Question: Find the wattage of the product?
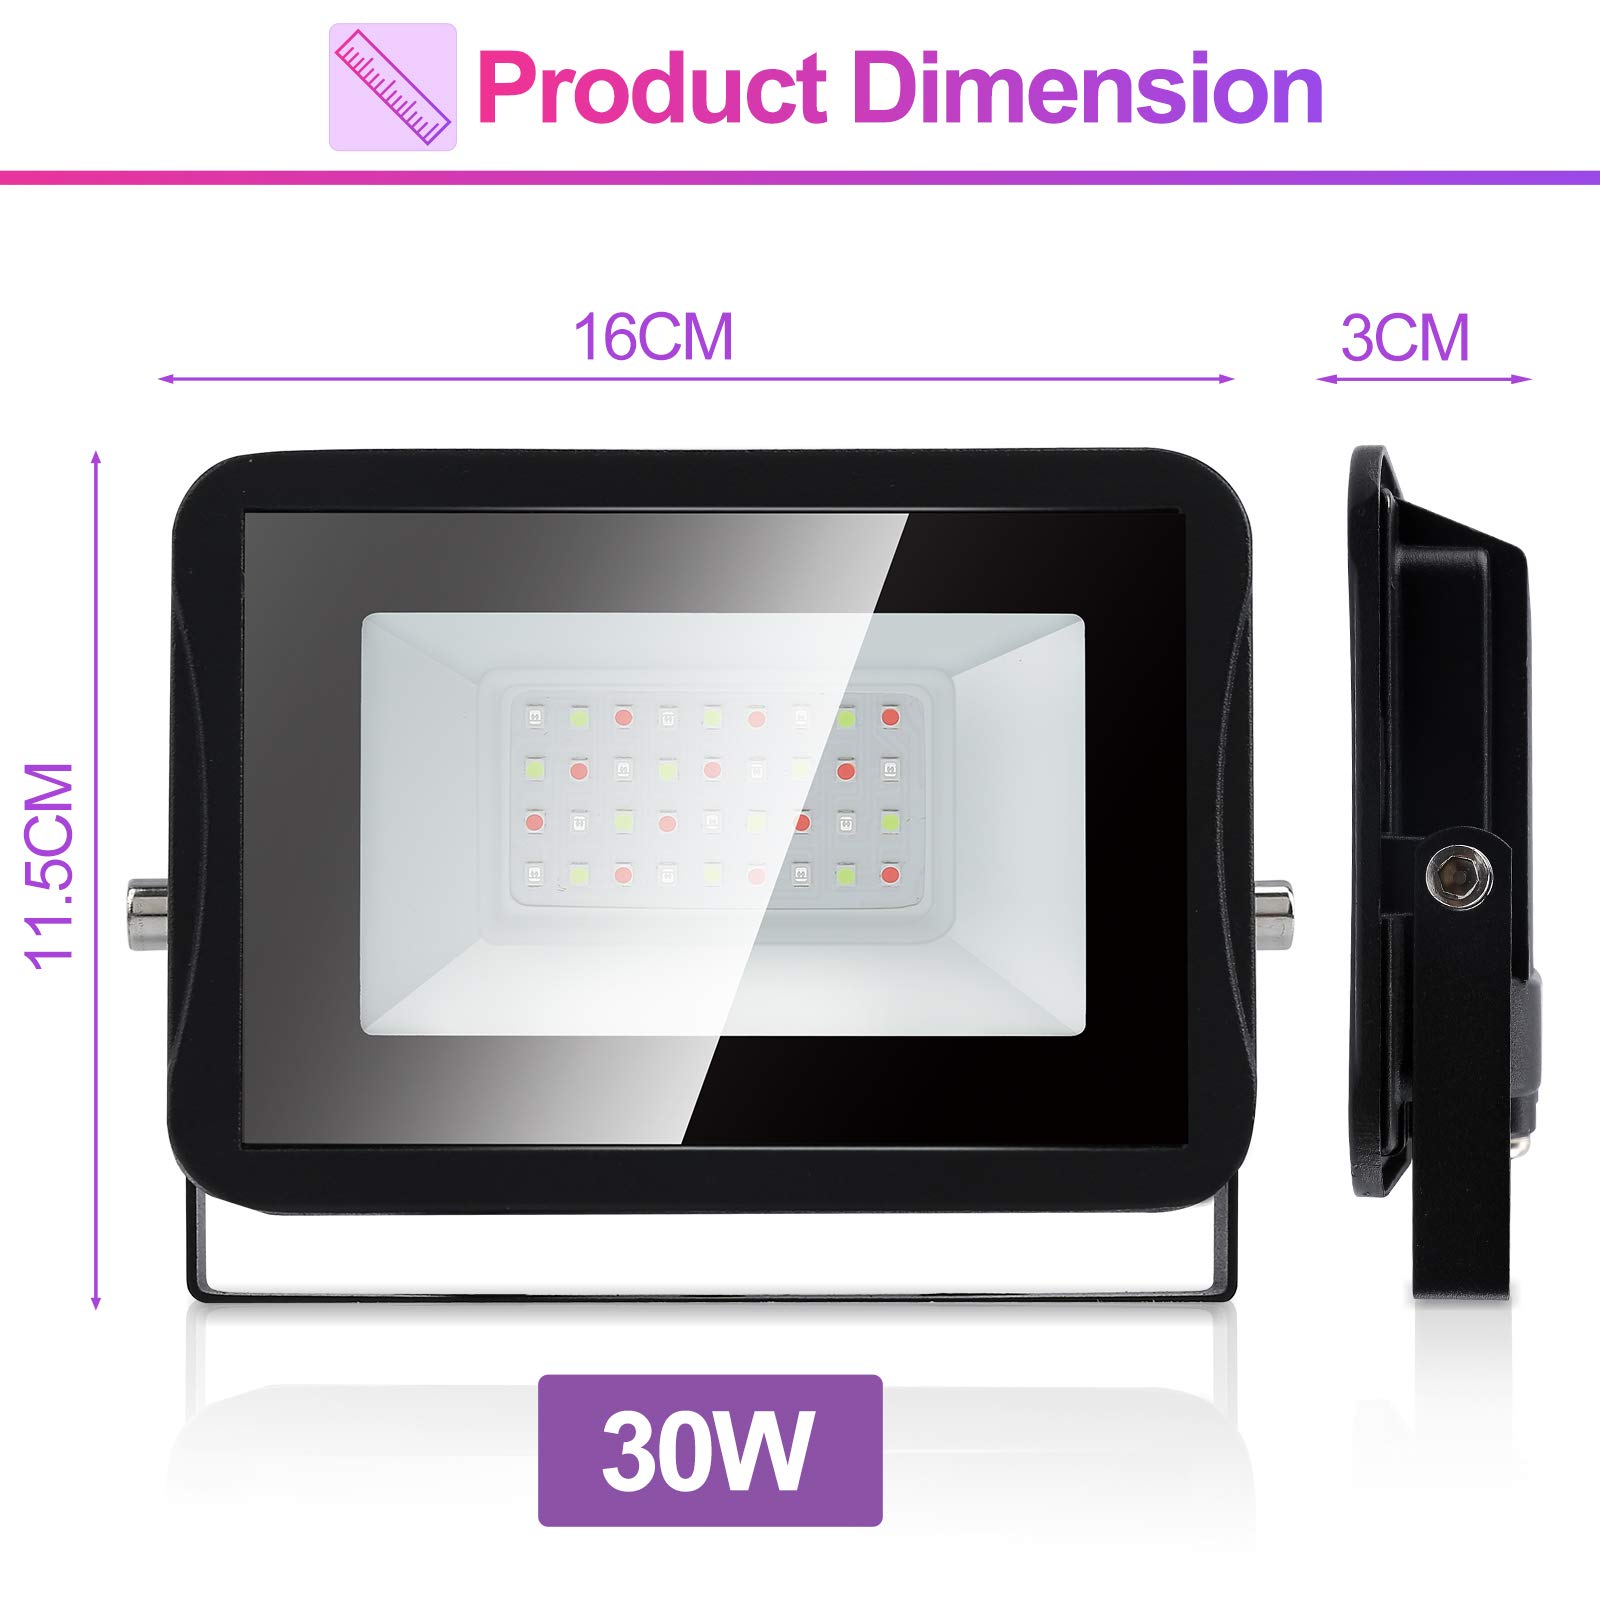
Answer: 30.0 watt